Space Age

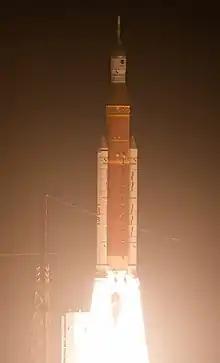
The Space Launch System lifts off on its maiden flight to space, then on to the Moon.

The Space Age marked a major comeback and return with the launch of NASA's Space Launch system during the Artemis I mission on November 16, 2022; it marked the first time a human rated spacecraft had been to the Moon in nearly 50 years, as well as the return of United States capability to get astronauts to the Moon with the Space Launch System and Orion.